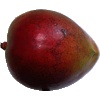
Label: Mango Red 1